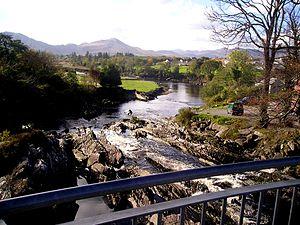
Sneem est un village situé dans la péninsule d'Iveragh, dans le comté de Kerry, en Irlande.